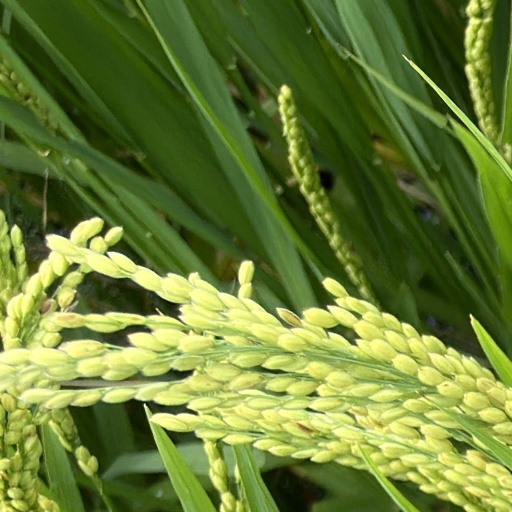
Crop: rice